Department of Primary Industries Building

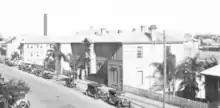
Department of Primary Industries Building, 1936

The former Department of Primary Industries Building, an unpainted rendered and painted brickwork structure, consists of a two-storeyed with basement section fronting William Street with a lower three-storeyed wing at the rear fronting Queen's Wharf Road. The building, located adjacent to the former Commissariat Store, and across the road from the former Queensland Government Printing Office and adjacent former Land Administration Building), is built on a steeply sloping site, and has a hipped rib and pan galvanised iron roof.